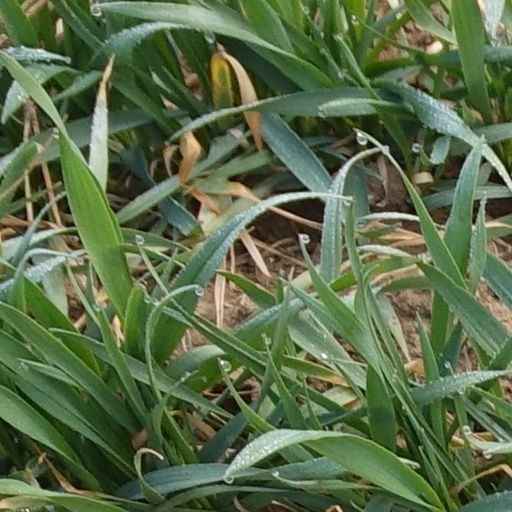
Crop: wheat